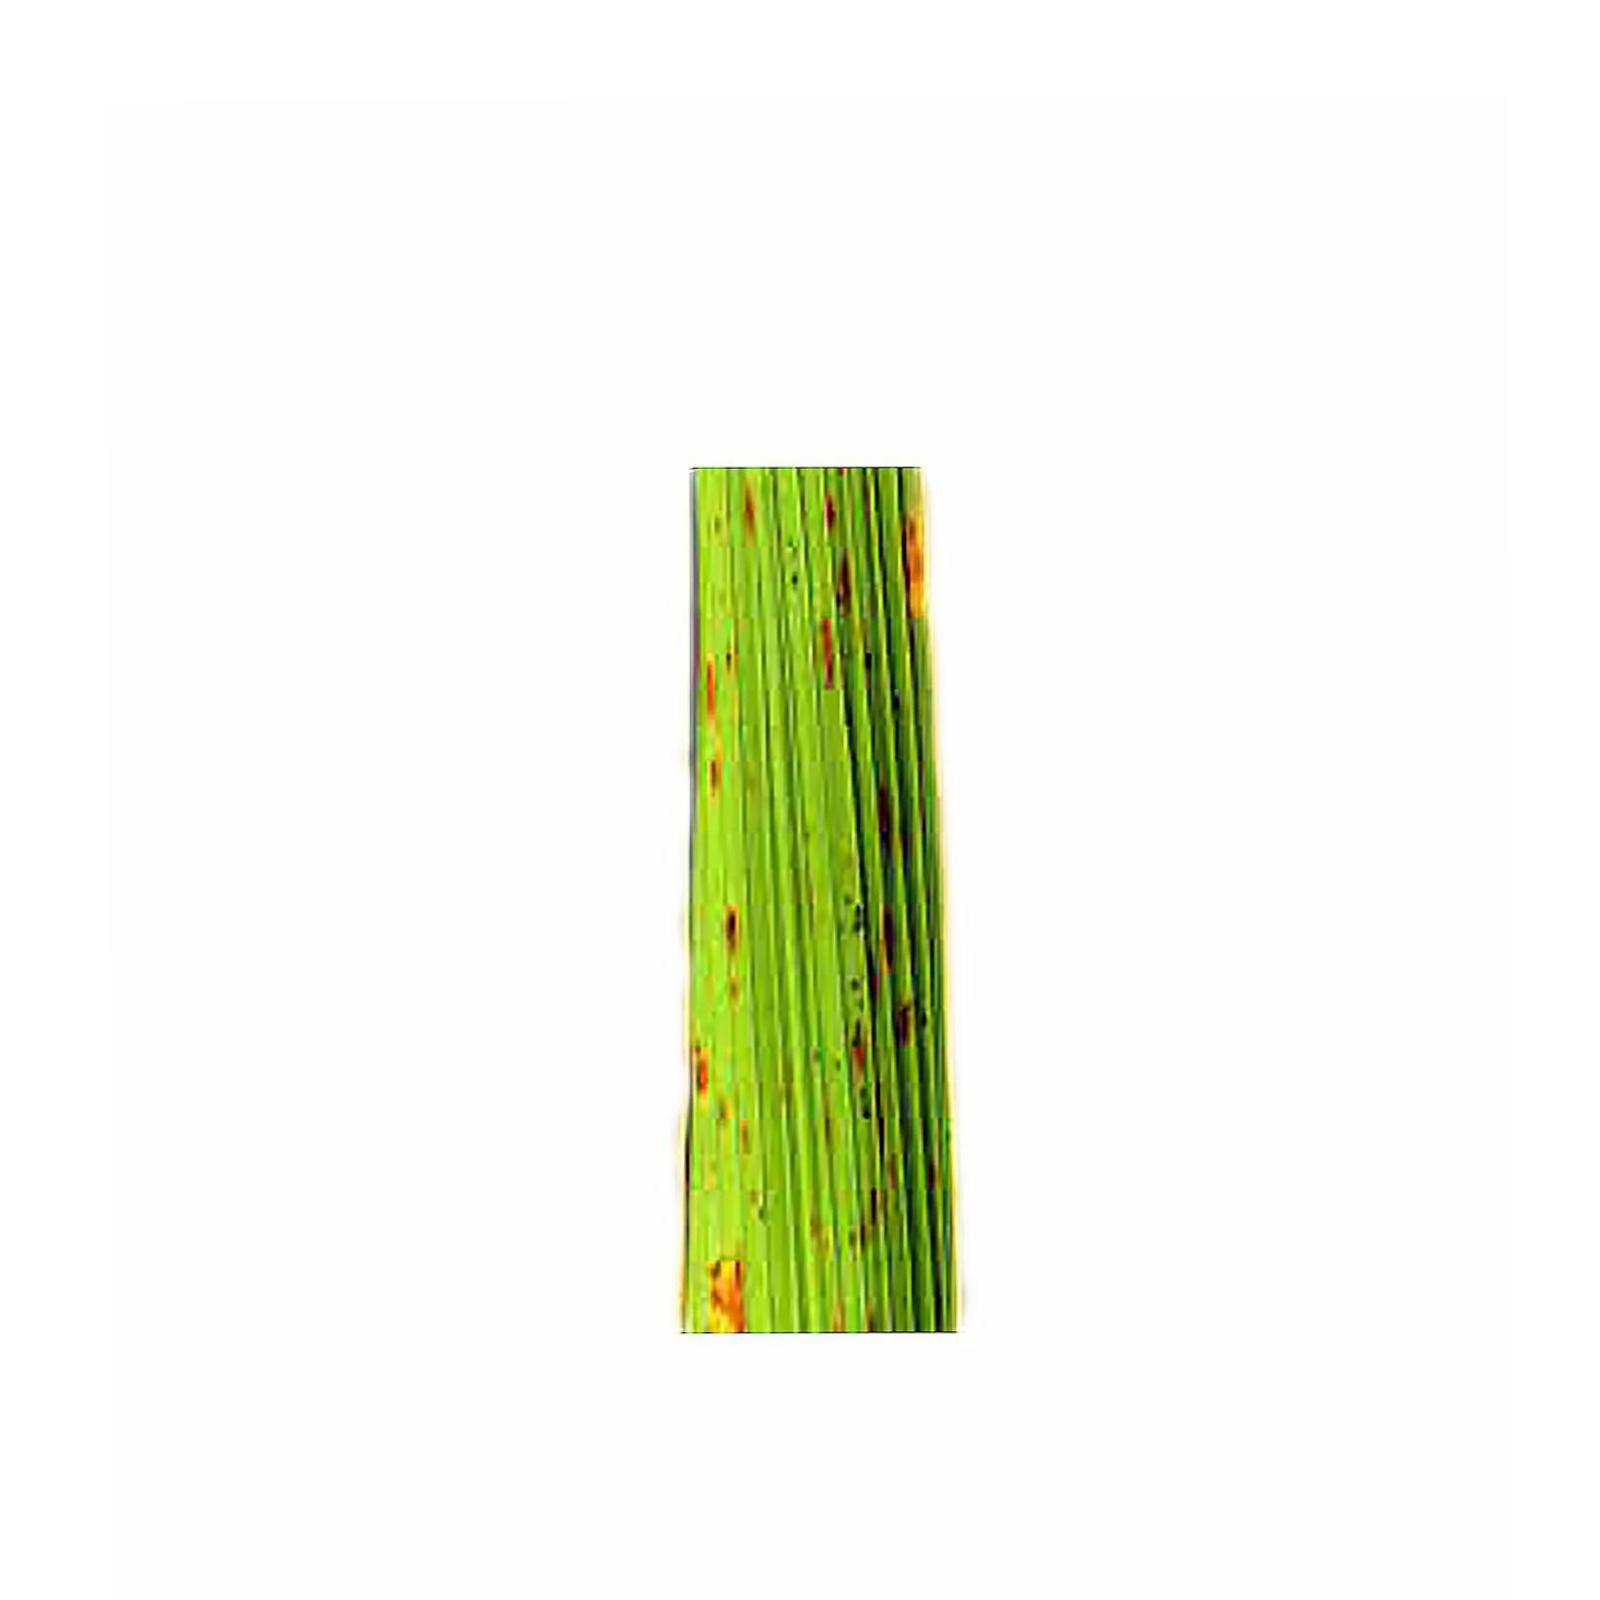
Nhãn: Bệnh Gạch Nâu ( Narrow Brown Spot )